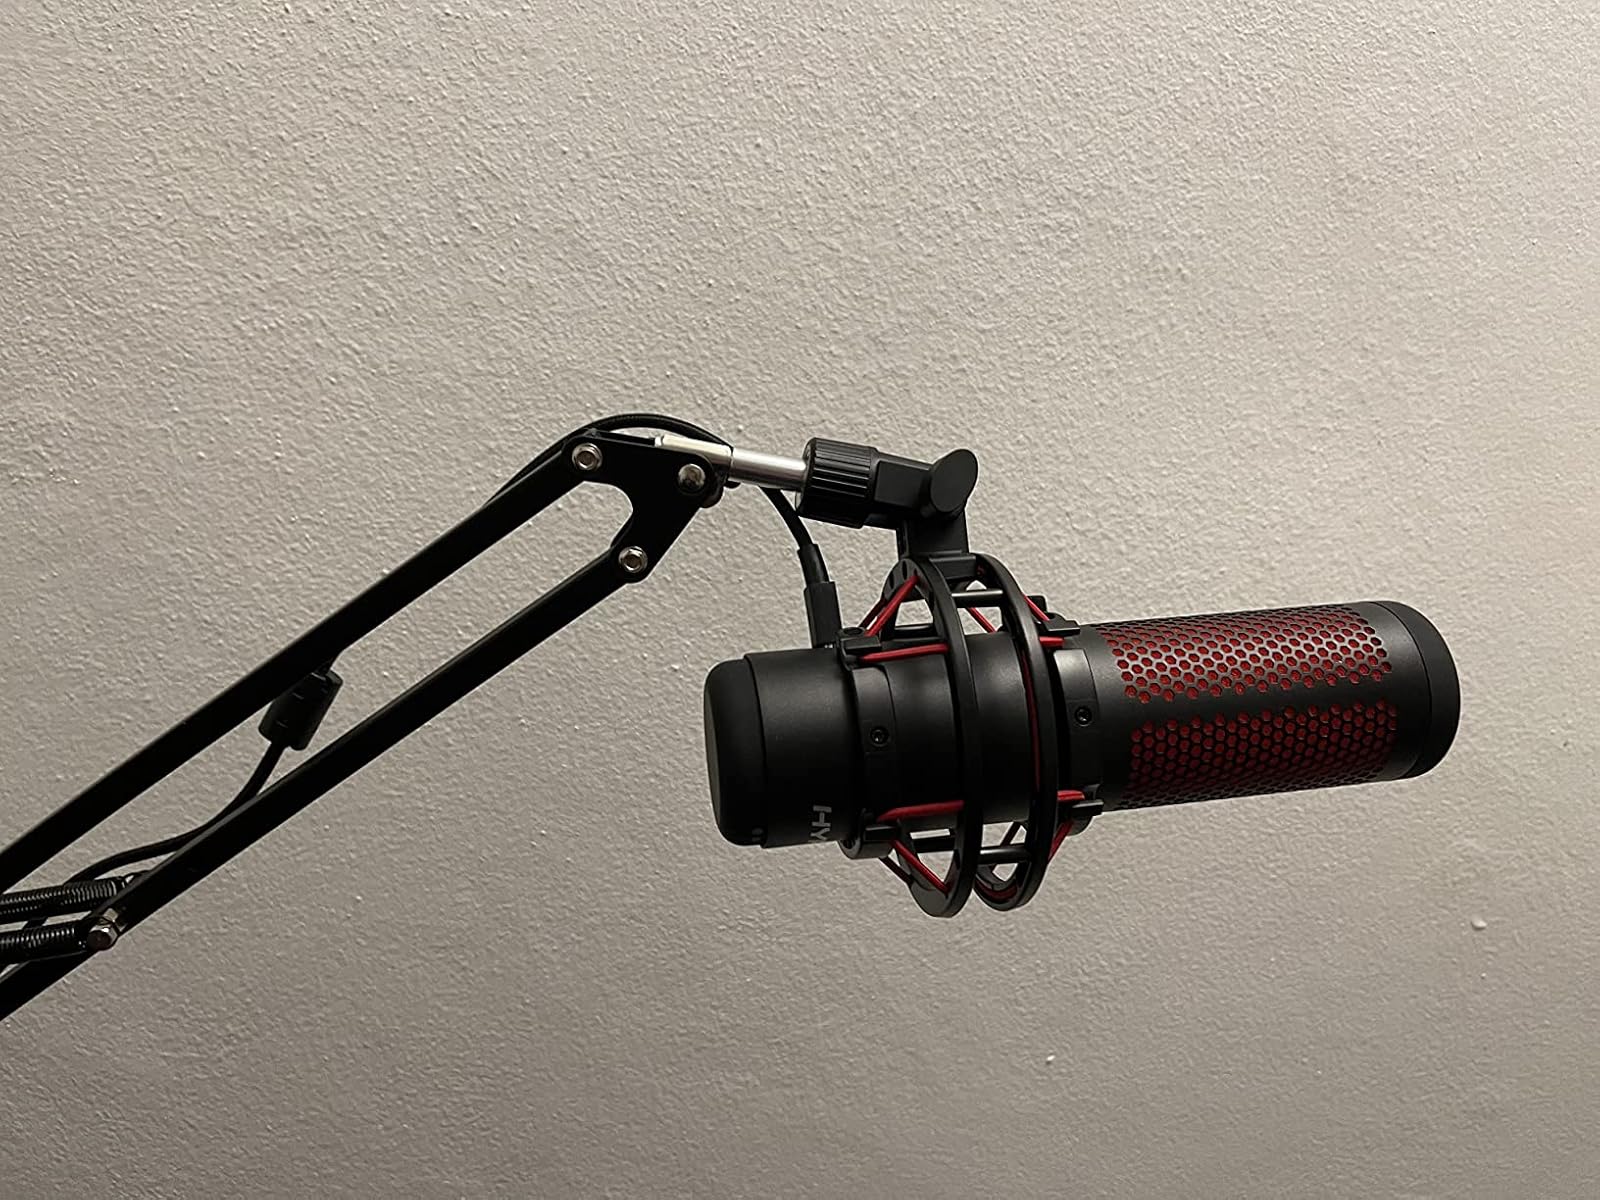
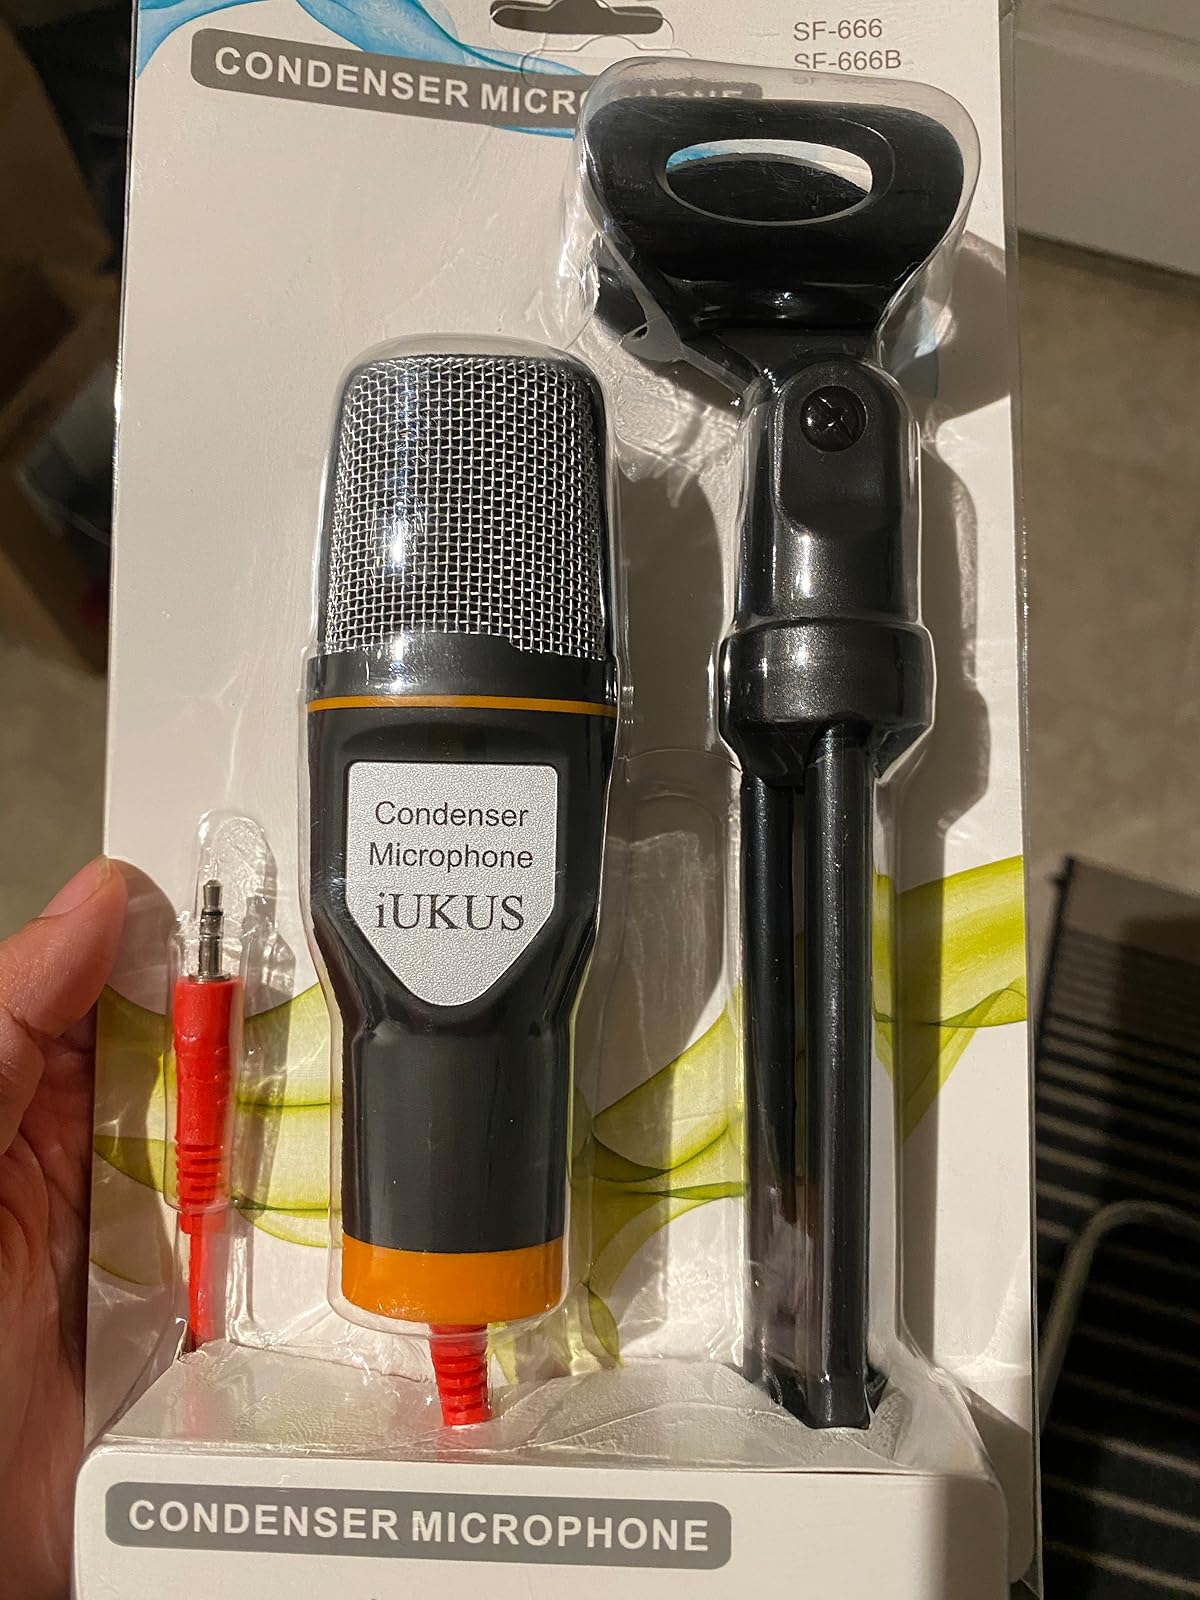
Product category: microphone
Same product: no